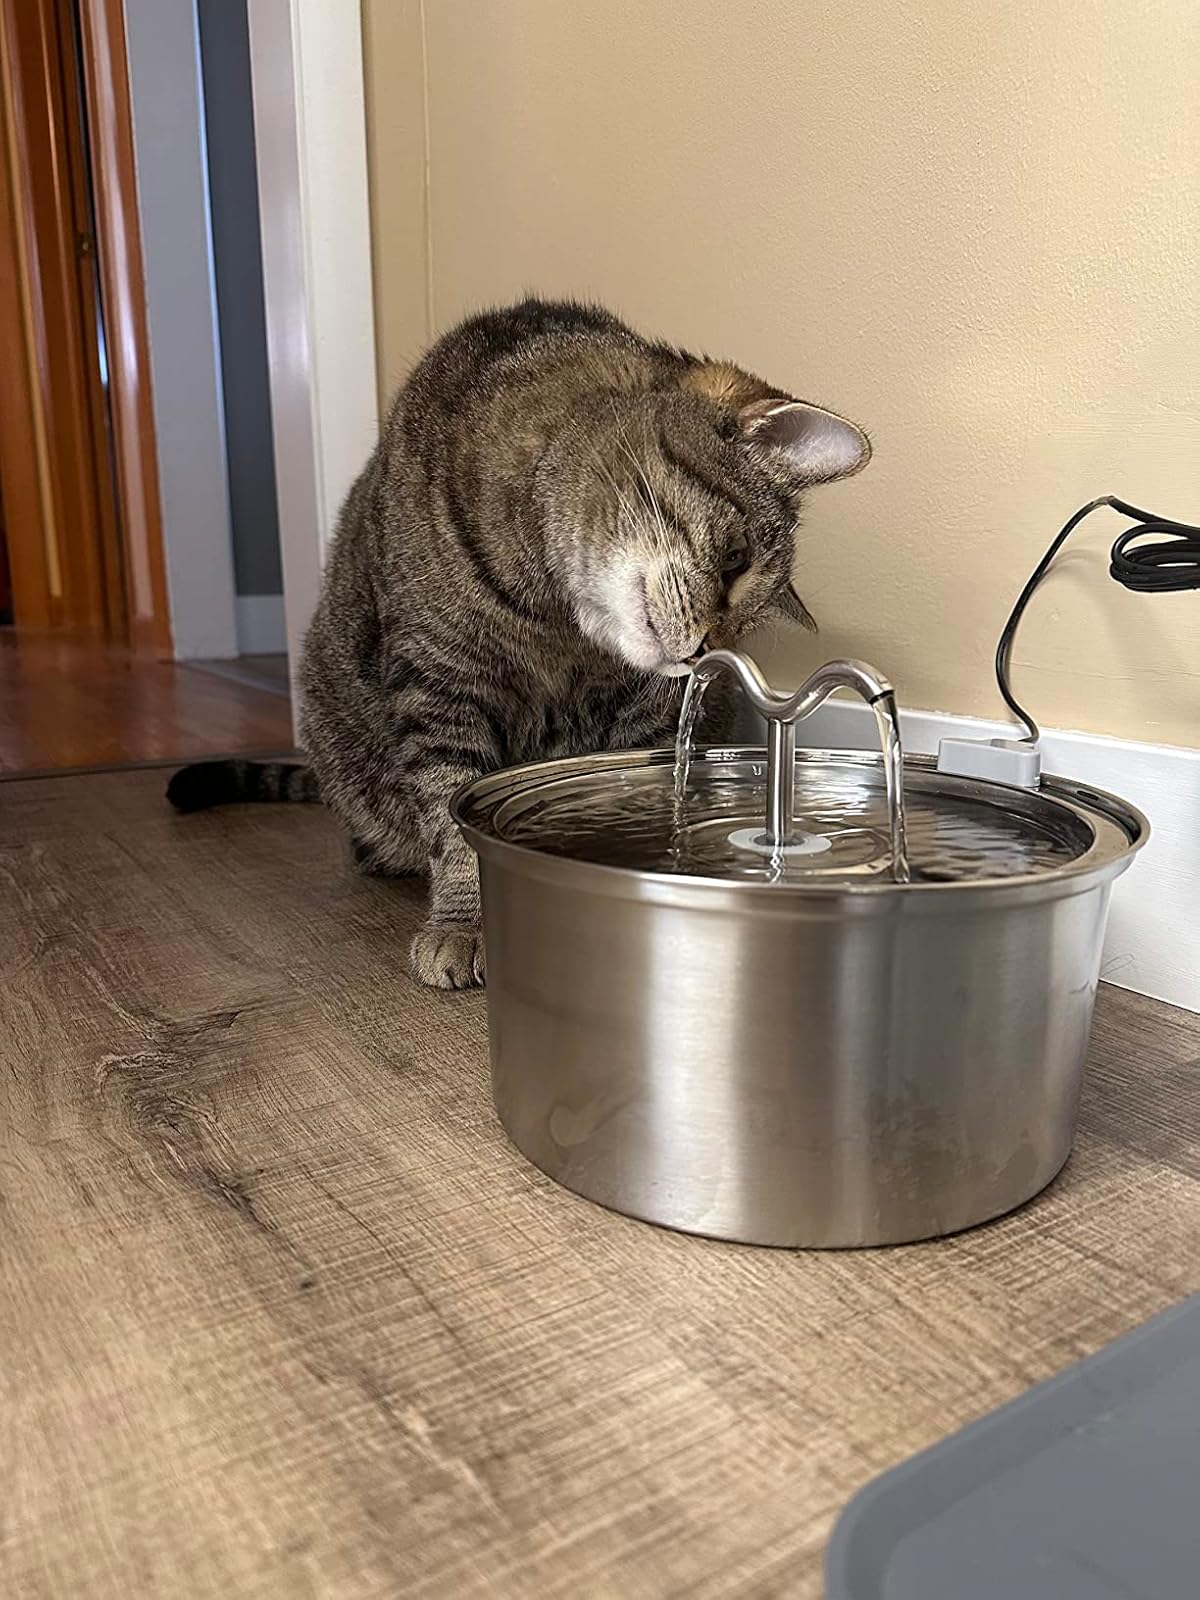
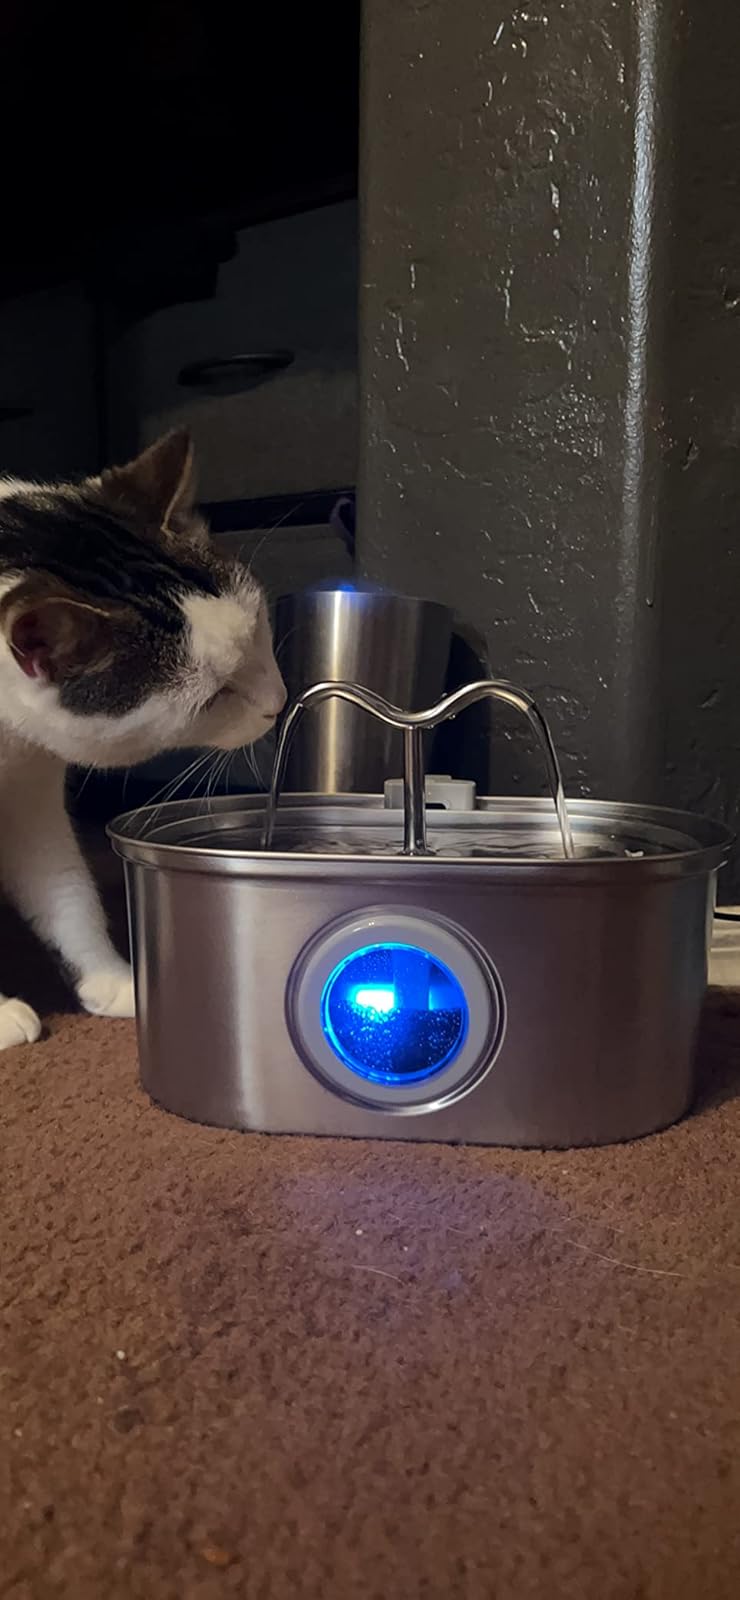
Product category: items_bowl
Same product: no